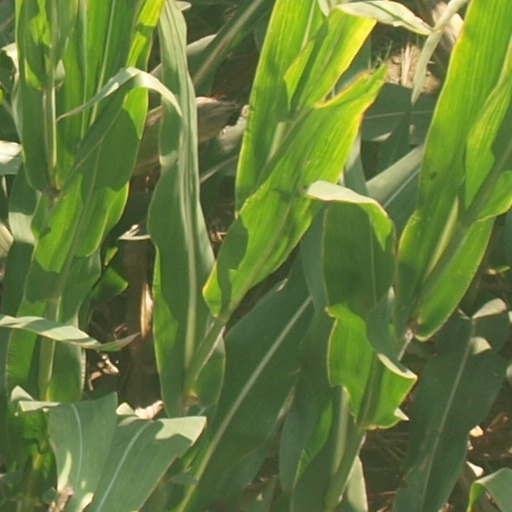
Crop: maize; corn